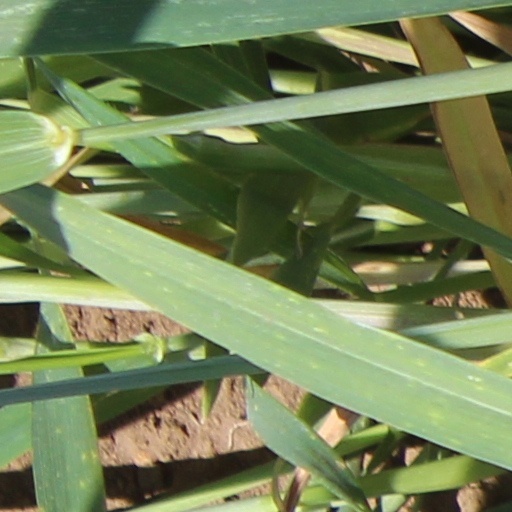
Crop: wheat